Sony Vaio F series

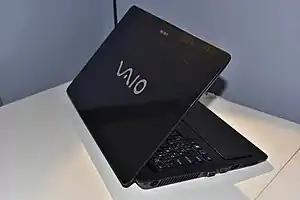
Sony VAIO F-Series VPCF2 laptop computer

The Vaio F series is Sony's multimedia and gaming orientated laptop series. Launched in January 2010, it replaced the Sony Vaio FW series. Like the preceding model, it features a 16.4" screen, but with Full HD 1920 x 1080 resolution, 240 Hz refresh rate (for 3D VPCF2 models), and LED backlight. The model came in two choices (VPCF2), 2D or 3D models. The 3D model is included with 3D glasses.